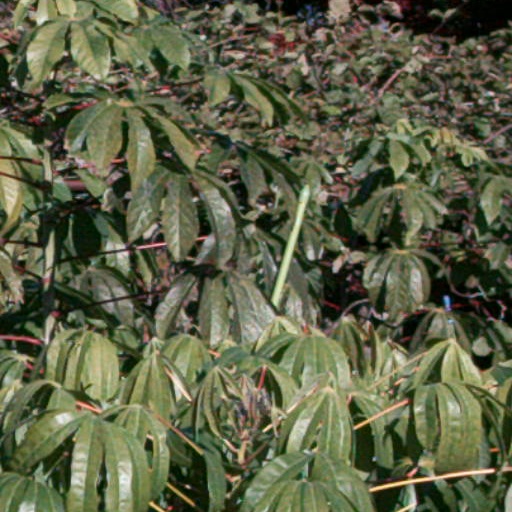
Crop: cassava